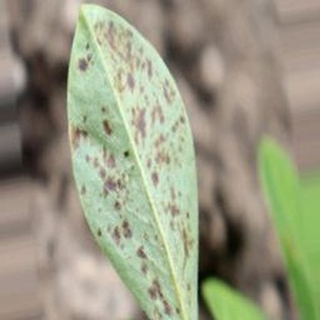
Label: groundnut_rust